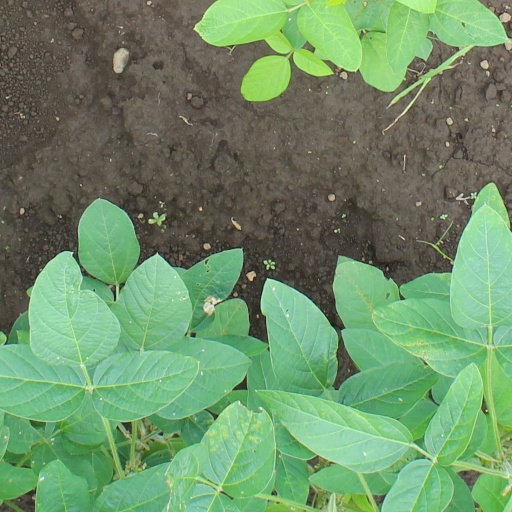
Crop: soybean